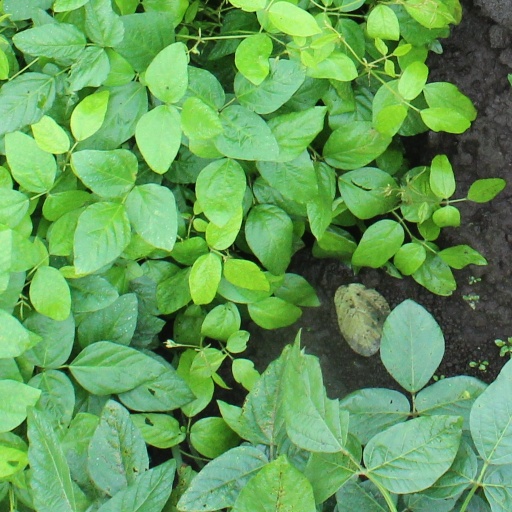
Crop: soybean